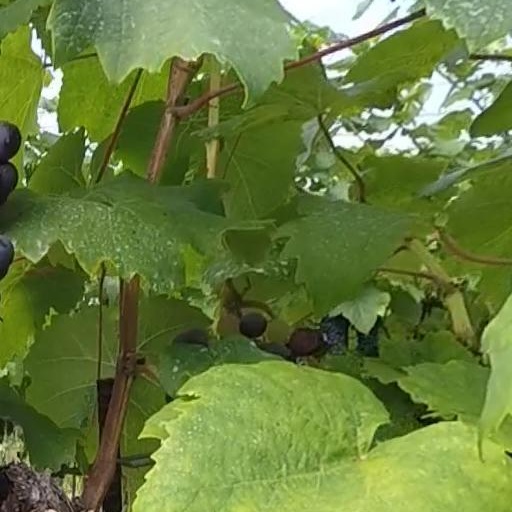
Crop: grape